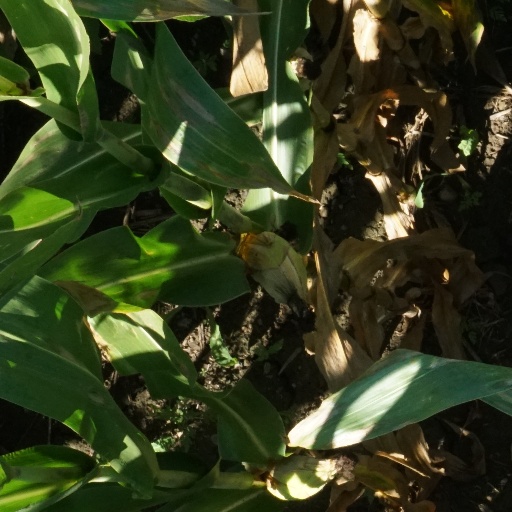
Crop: maize; corn